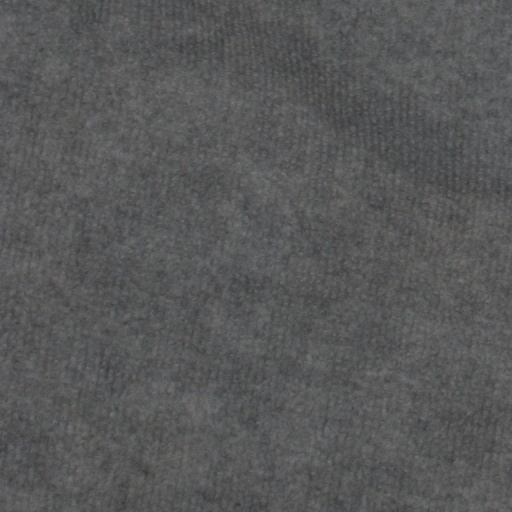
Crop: wheat